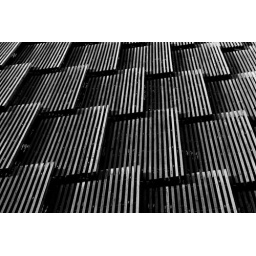
Ch2. Councill House Two. Melbourne CBD Australia. the greenest office building built in the Southern hemisphere at the time.